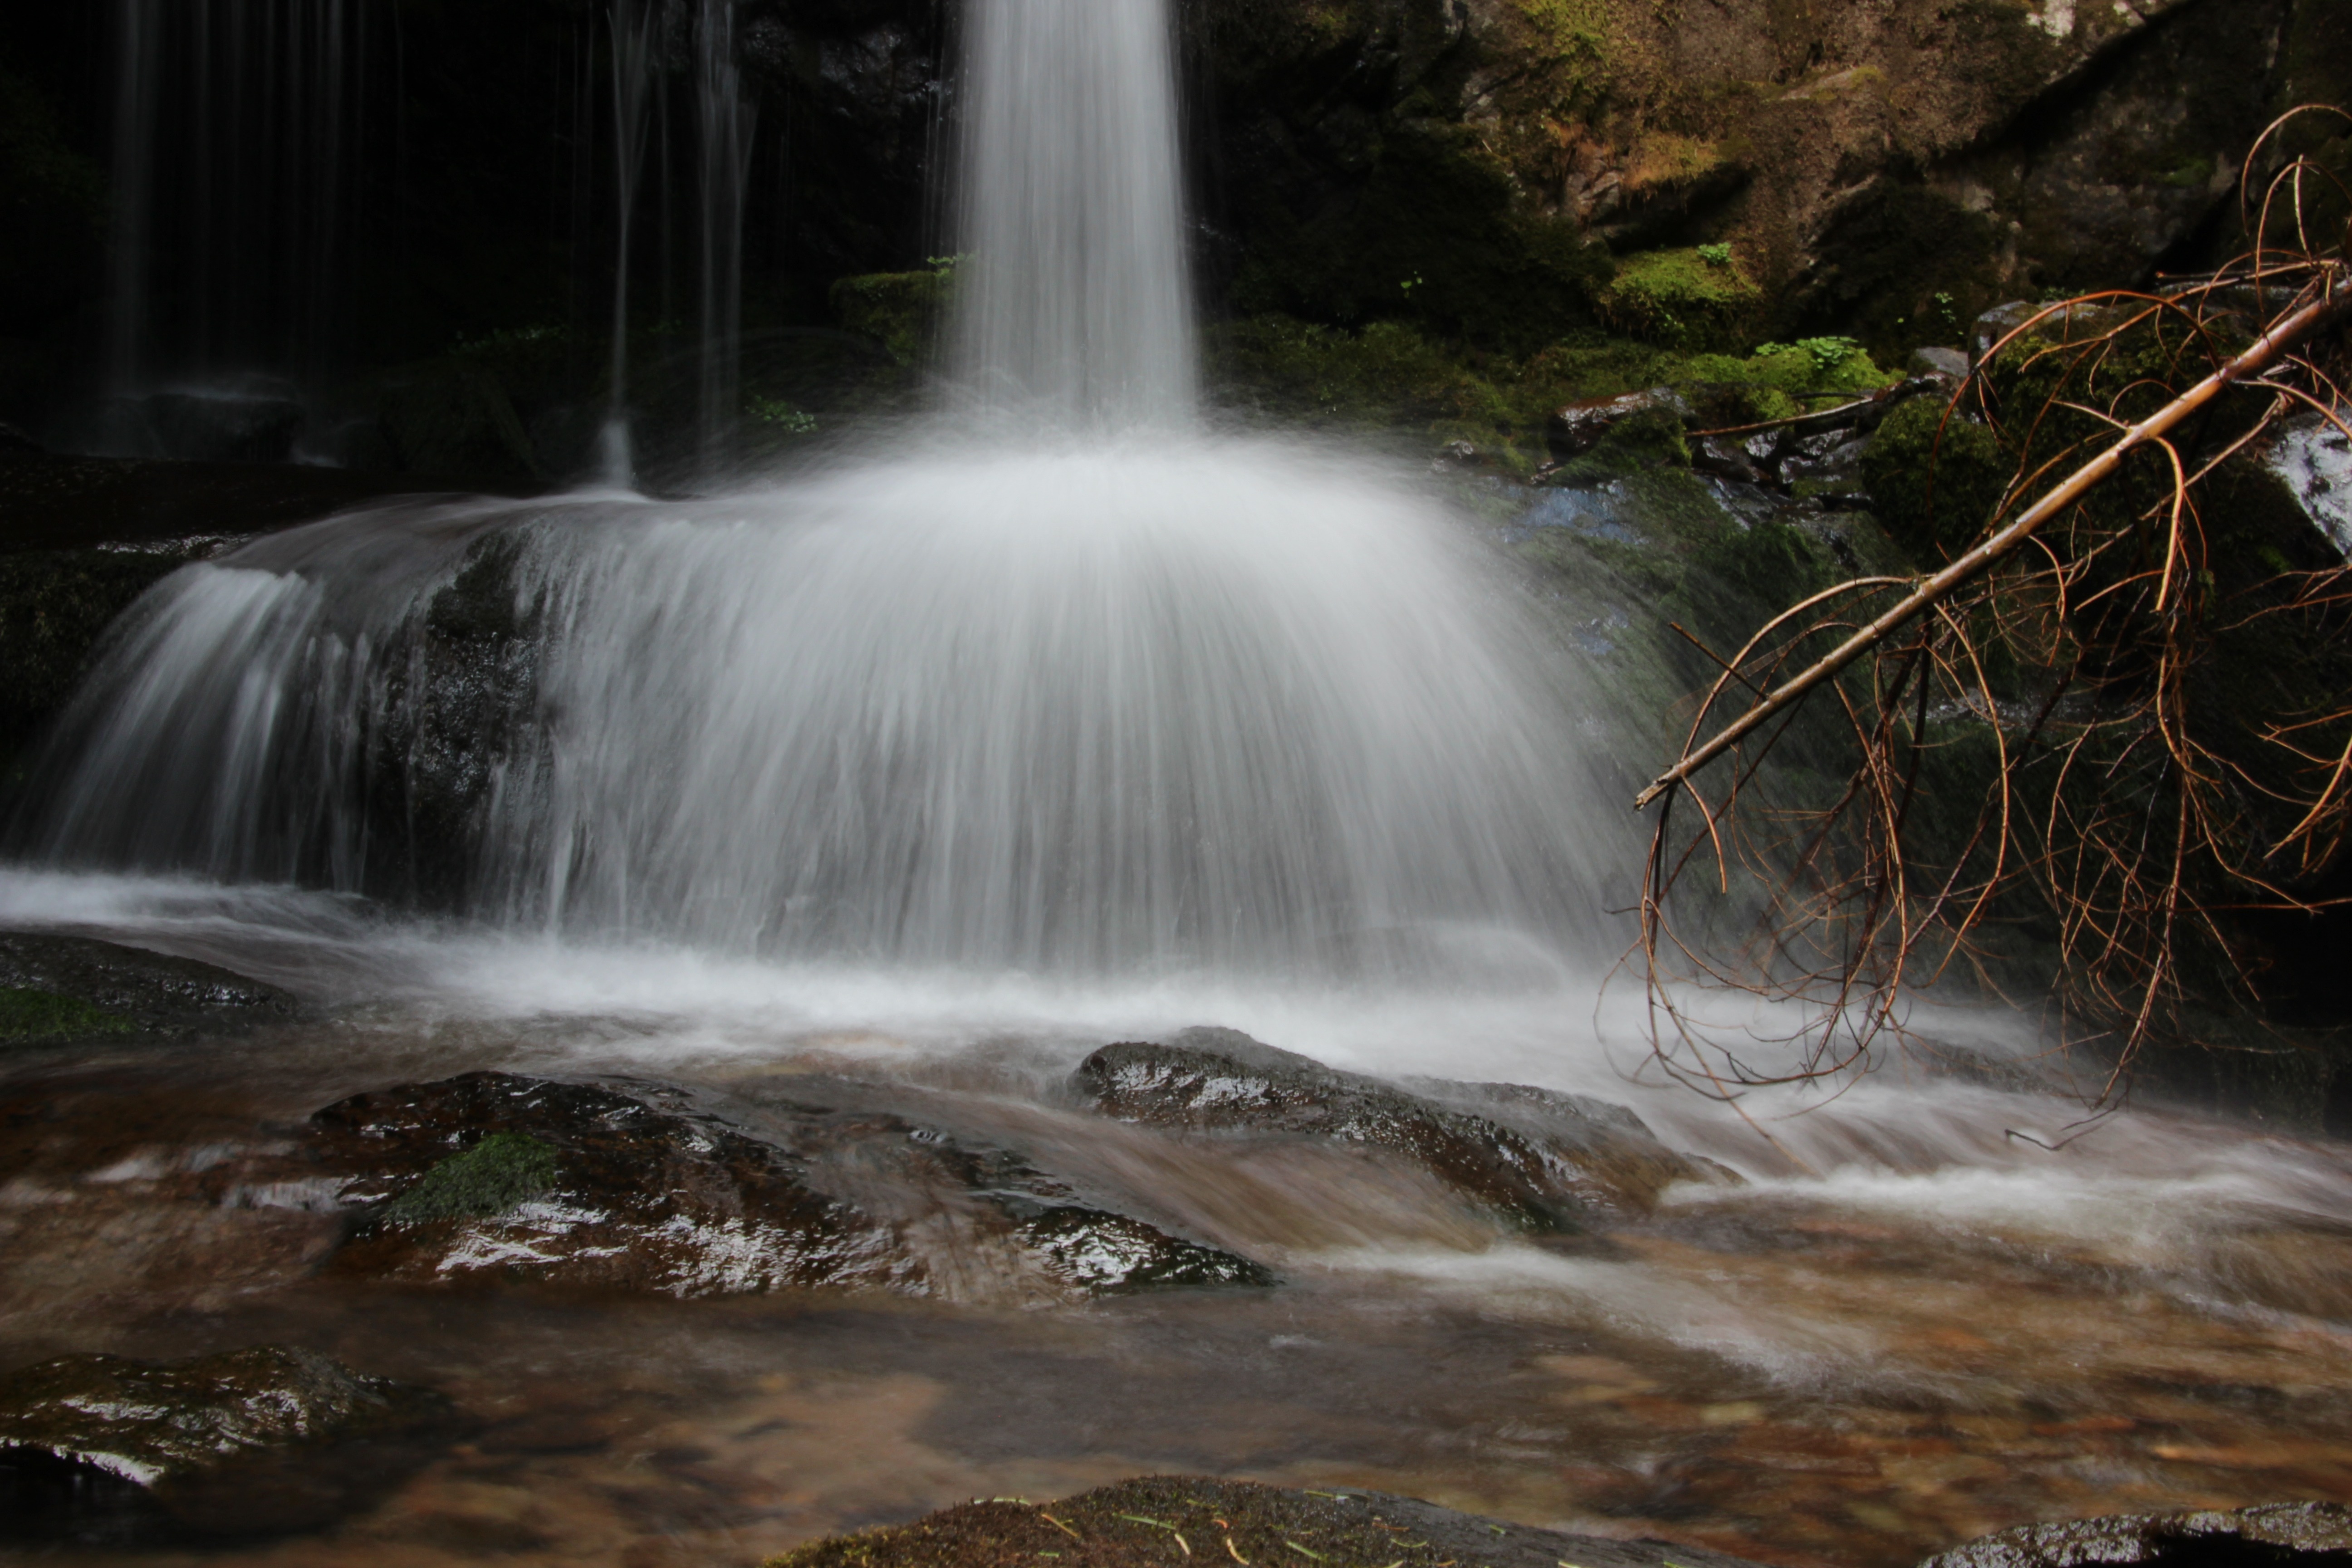
water, nature, rock, waterfall, hiking, river, stream, autumn, rapid, body of water, mountains, wasserfall, bach, water feature, watercourse, dolomites, tyrol, atmospheric phenomenon